Describe the emotion expressed in this image:  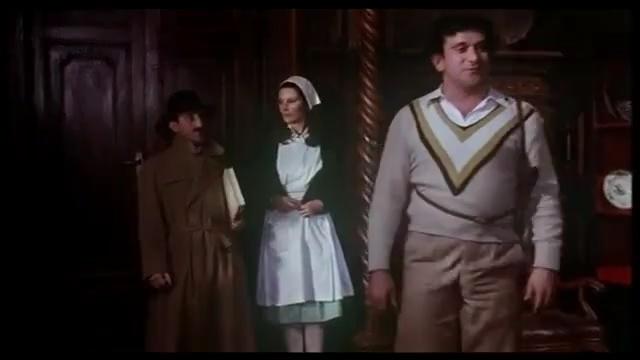
This person displays Pain, valence and arousal with low intensity.